Tamás Bakócz

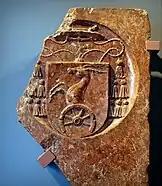

From 1490 to his death in 1521 he was the leading statesman of Hungary and mainly responsible for foreign policy. It was solely through his efforts that Hungary did not accede to the league of Cambrai, was consistently friendly with Venice, and formed a family compact with the Habsburgs. He was also the only Magyar prelate who seriously aspired to the papal throne. In 1513, on the death of Julius II, he went to Rome for the express purpose of bringing about his own election as pope. He was received with more than princely pomp, and all but succeeded in his design, thanks to his extraordinary adroitness and the command of an almost unlimited bribing-fund. But Venice and the emperor played him false, and he failed.